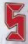
Number: 5